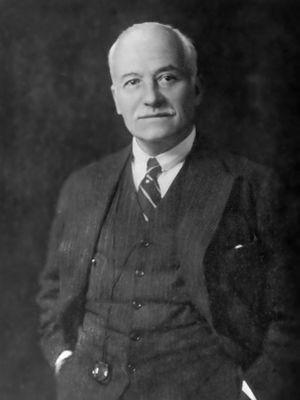
Henri Wilhelm August Deterding, né le 19 avril 1866 à Amsterdam et mort le 4 février 1939 à Saint-Moritz, est l’un des fondateurs de la Royal Dutch Petroleum Company, active dans les pétroles, et il en a été le dirigeant durant trente-six ans, de 1900 à 1936. Il a été qualifié de « Napoléon du pétrole ».